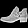
Label: Ankle boot